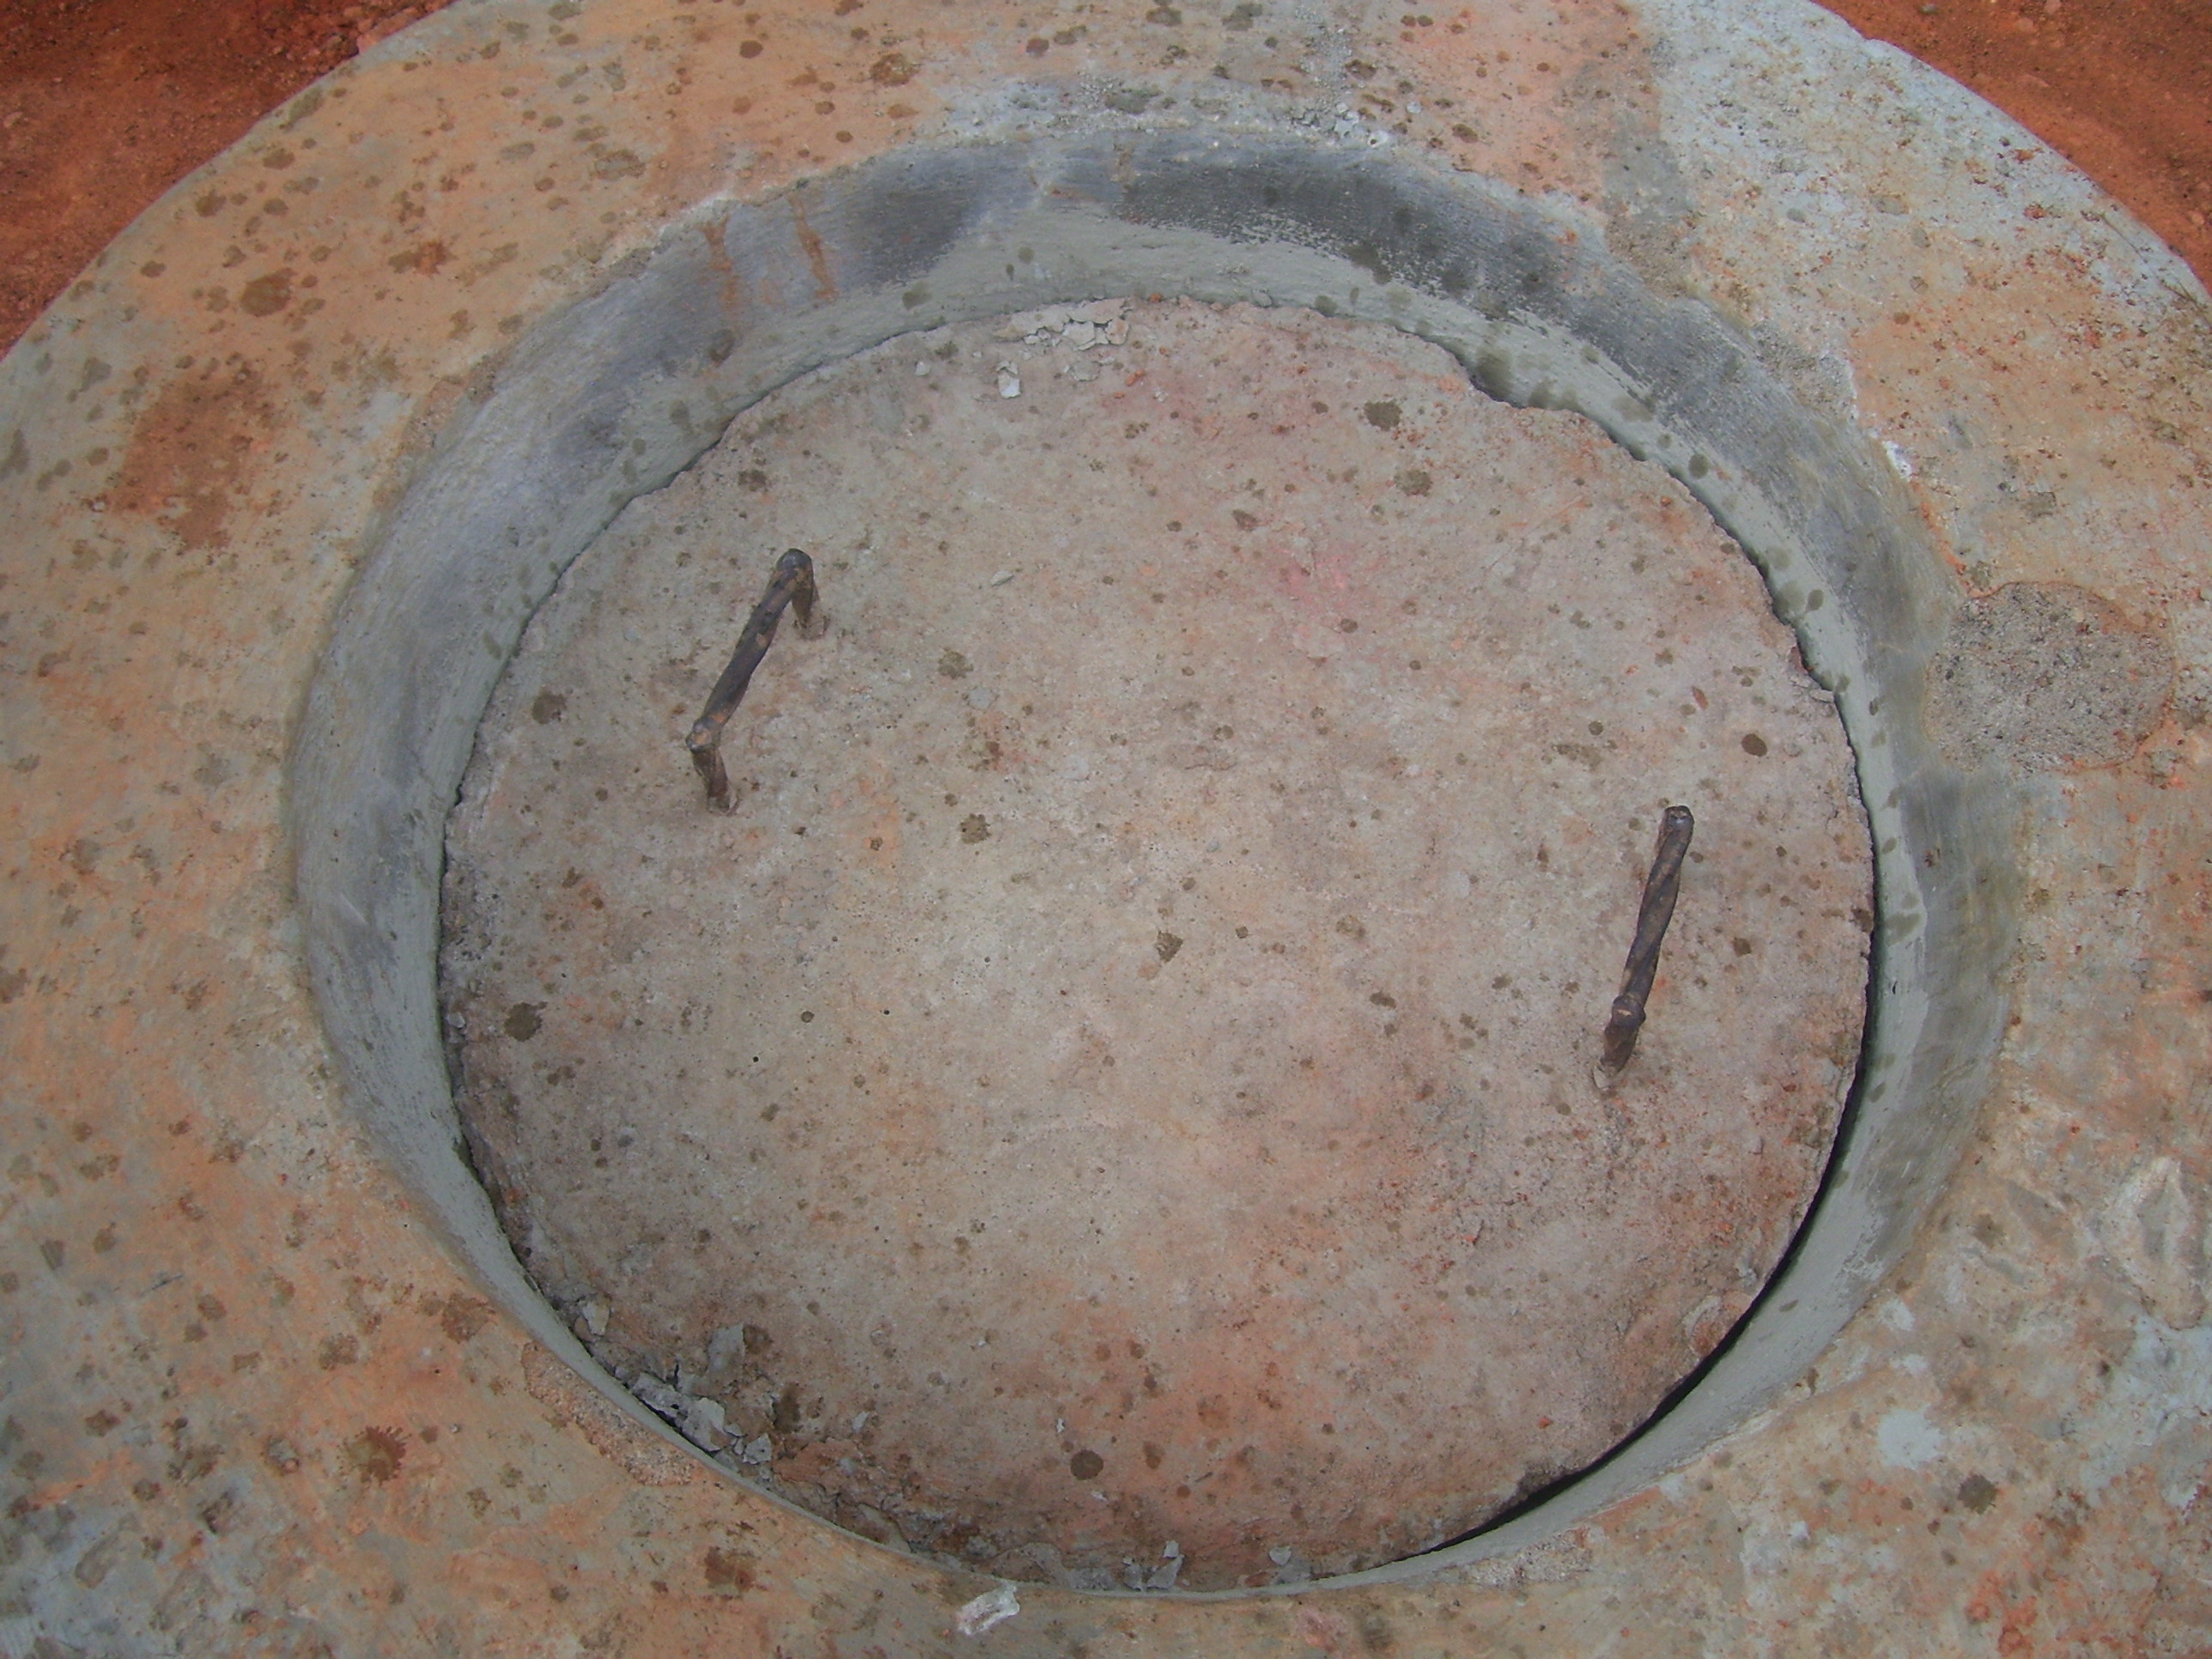
Ambira Boys High School, Nyanza Province, Kenya
Specialty: pediatric pharma-process
Image credit: SuSanA Secretariat